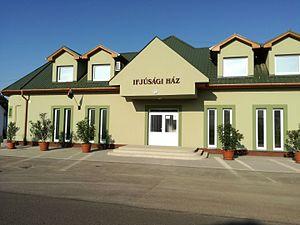
Pátroha est un village et une commune du comitat de Szabolcs-Szatmár-Bereg en Hongrie.